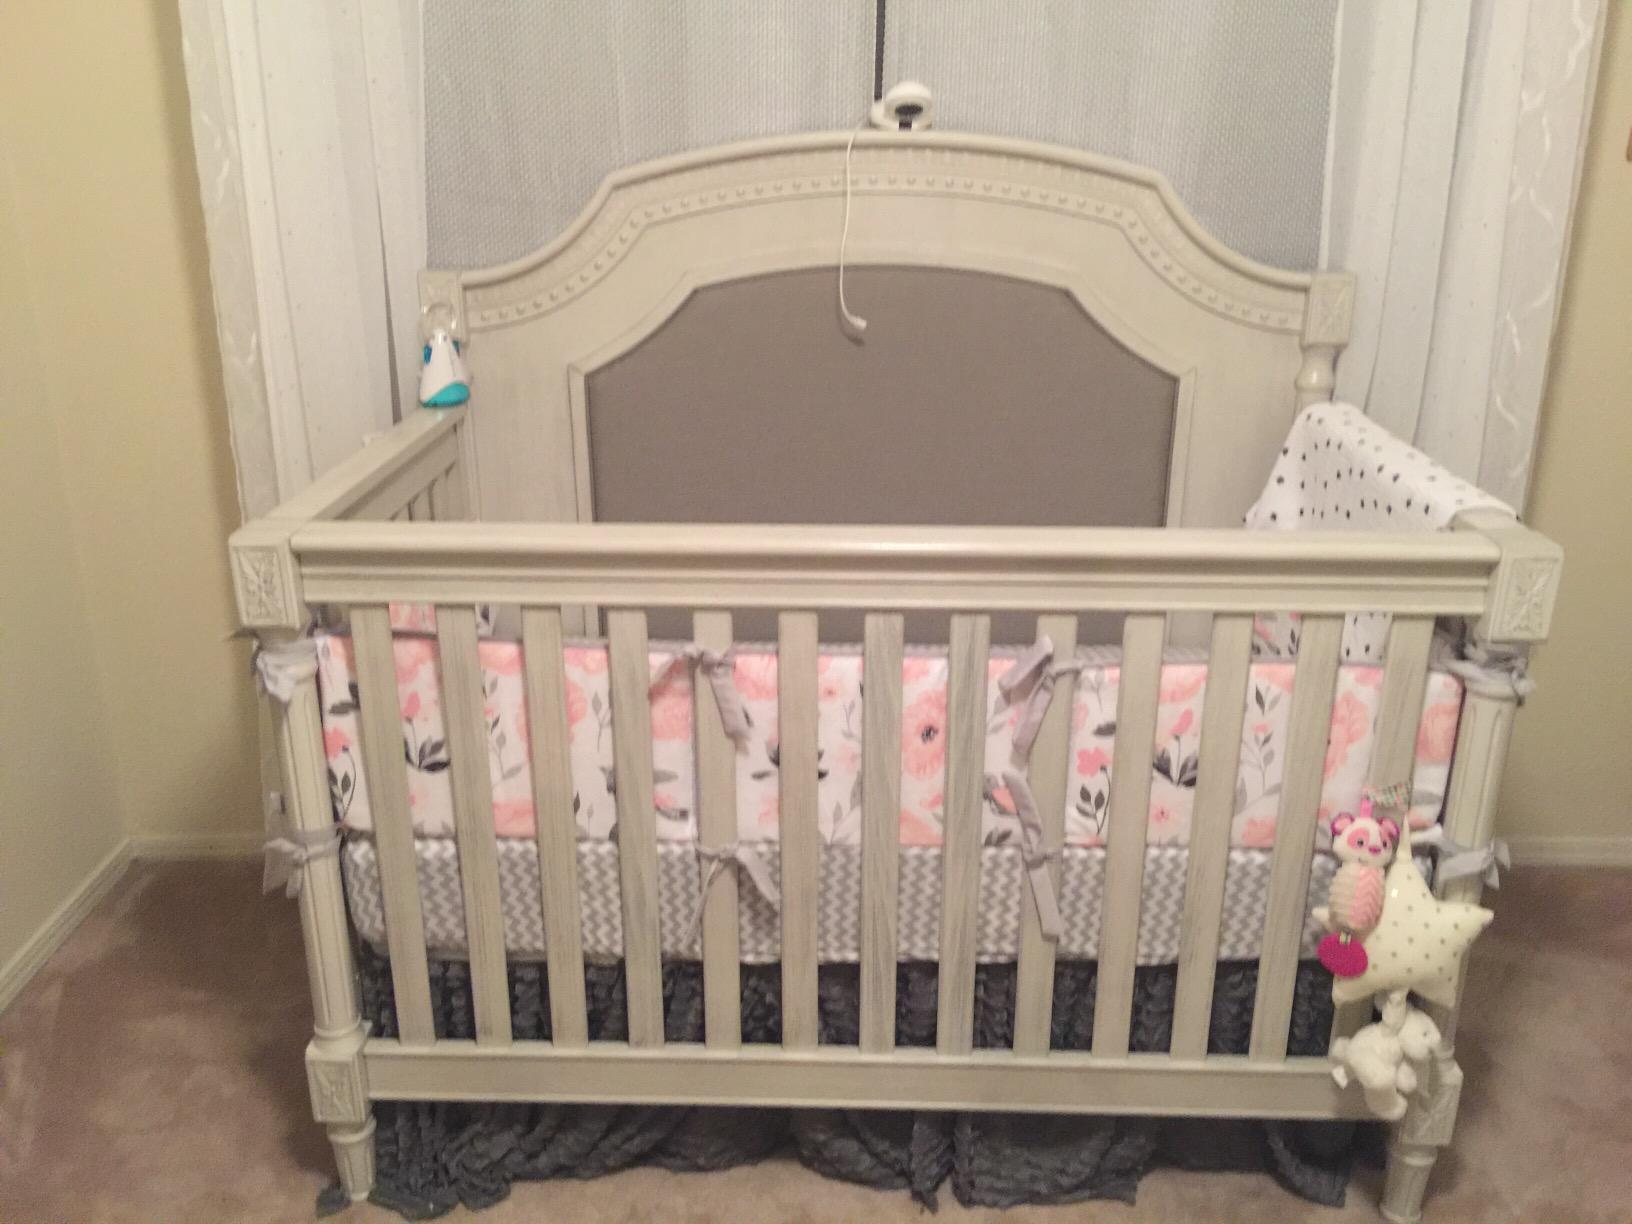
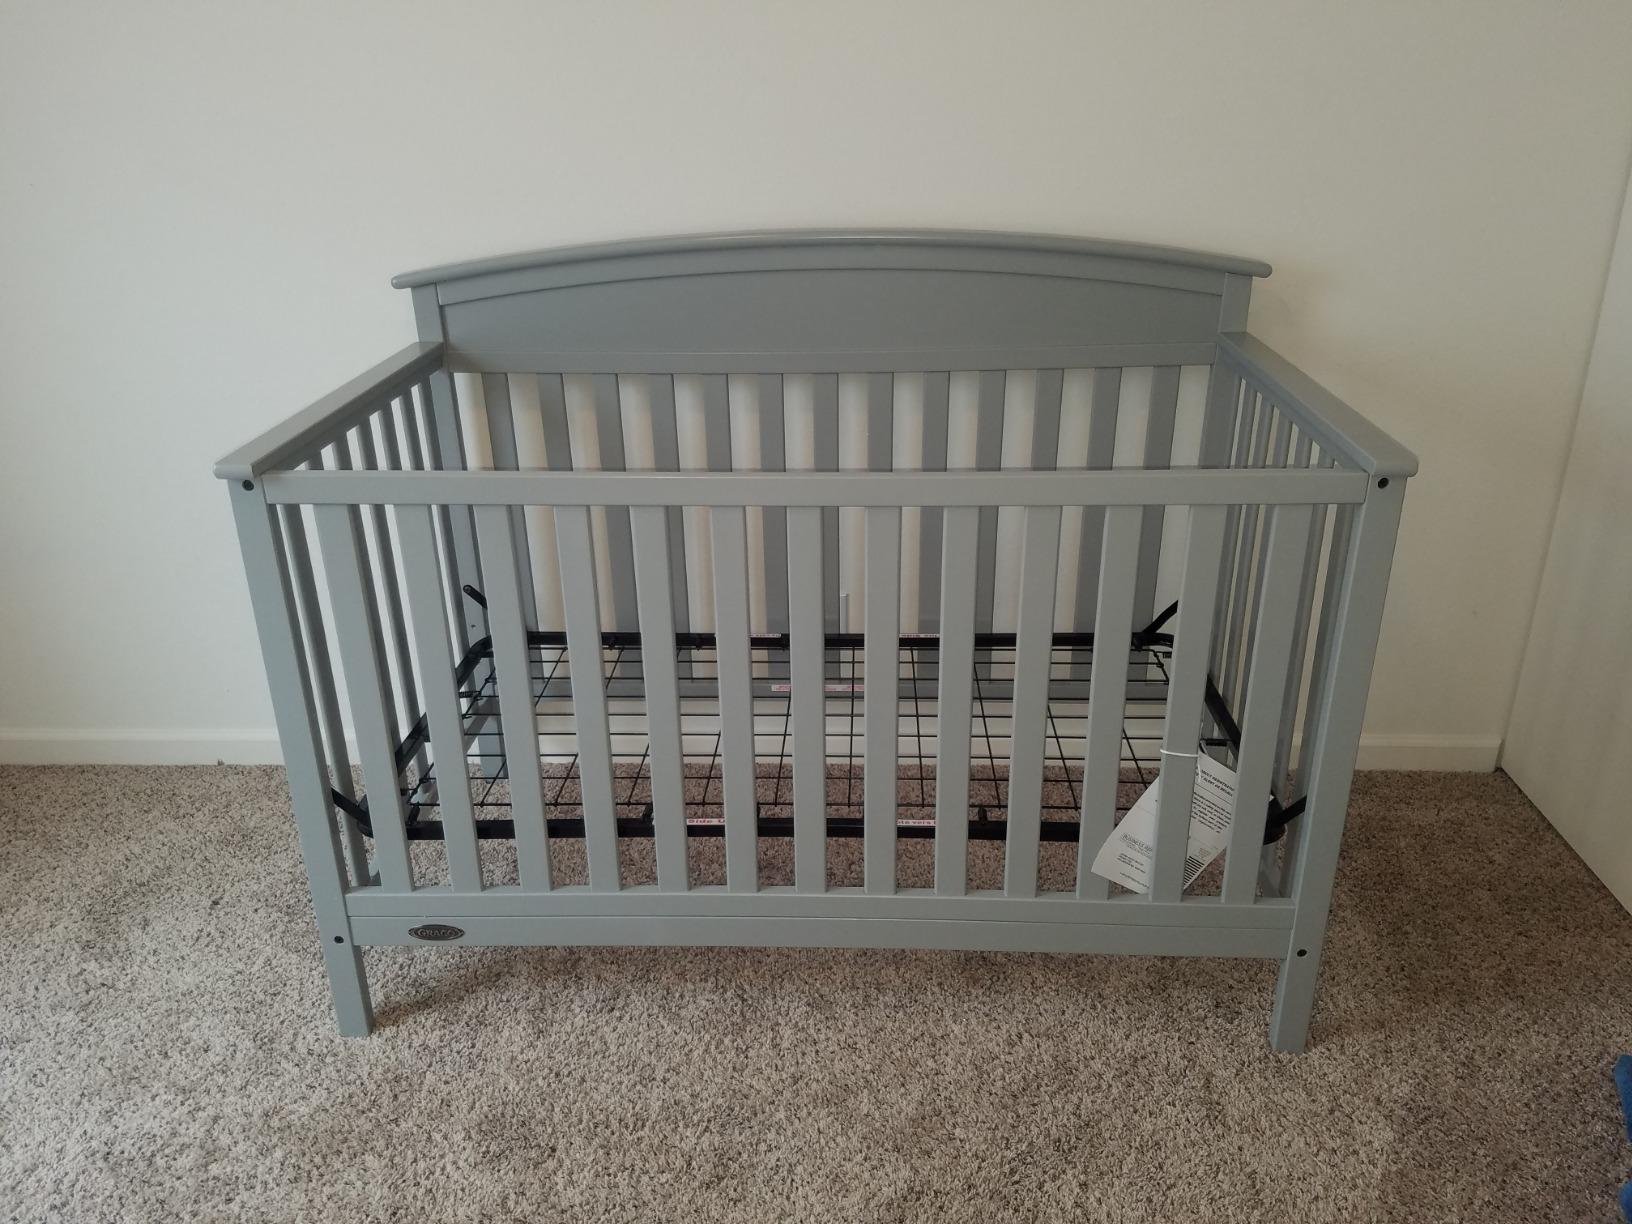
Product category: products_crib
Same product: no